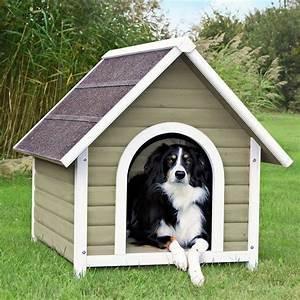
dog